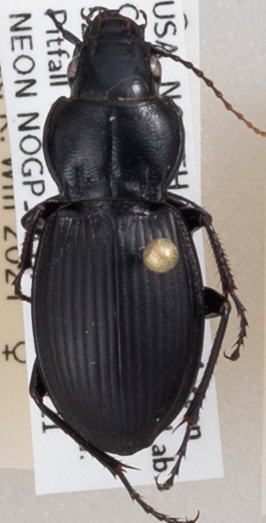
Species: Cyclotrachelus torvus
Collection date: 2020-07-21
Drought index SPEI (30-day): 0.26
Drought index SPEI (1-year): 0.288
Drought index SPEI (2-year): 1.22